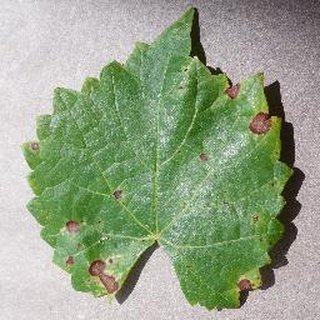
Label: grape_black_rot